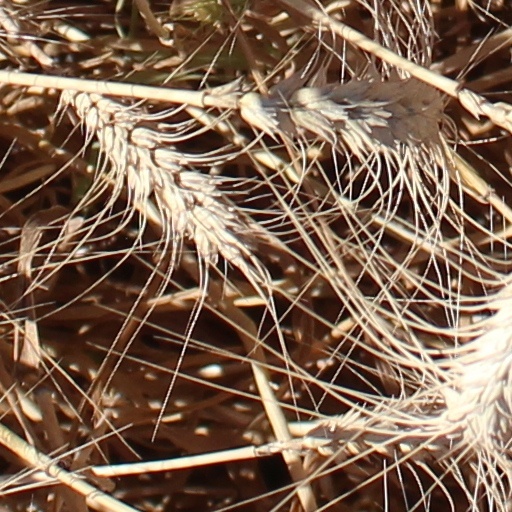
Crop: wheat